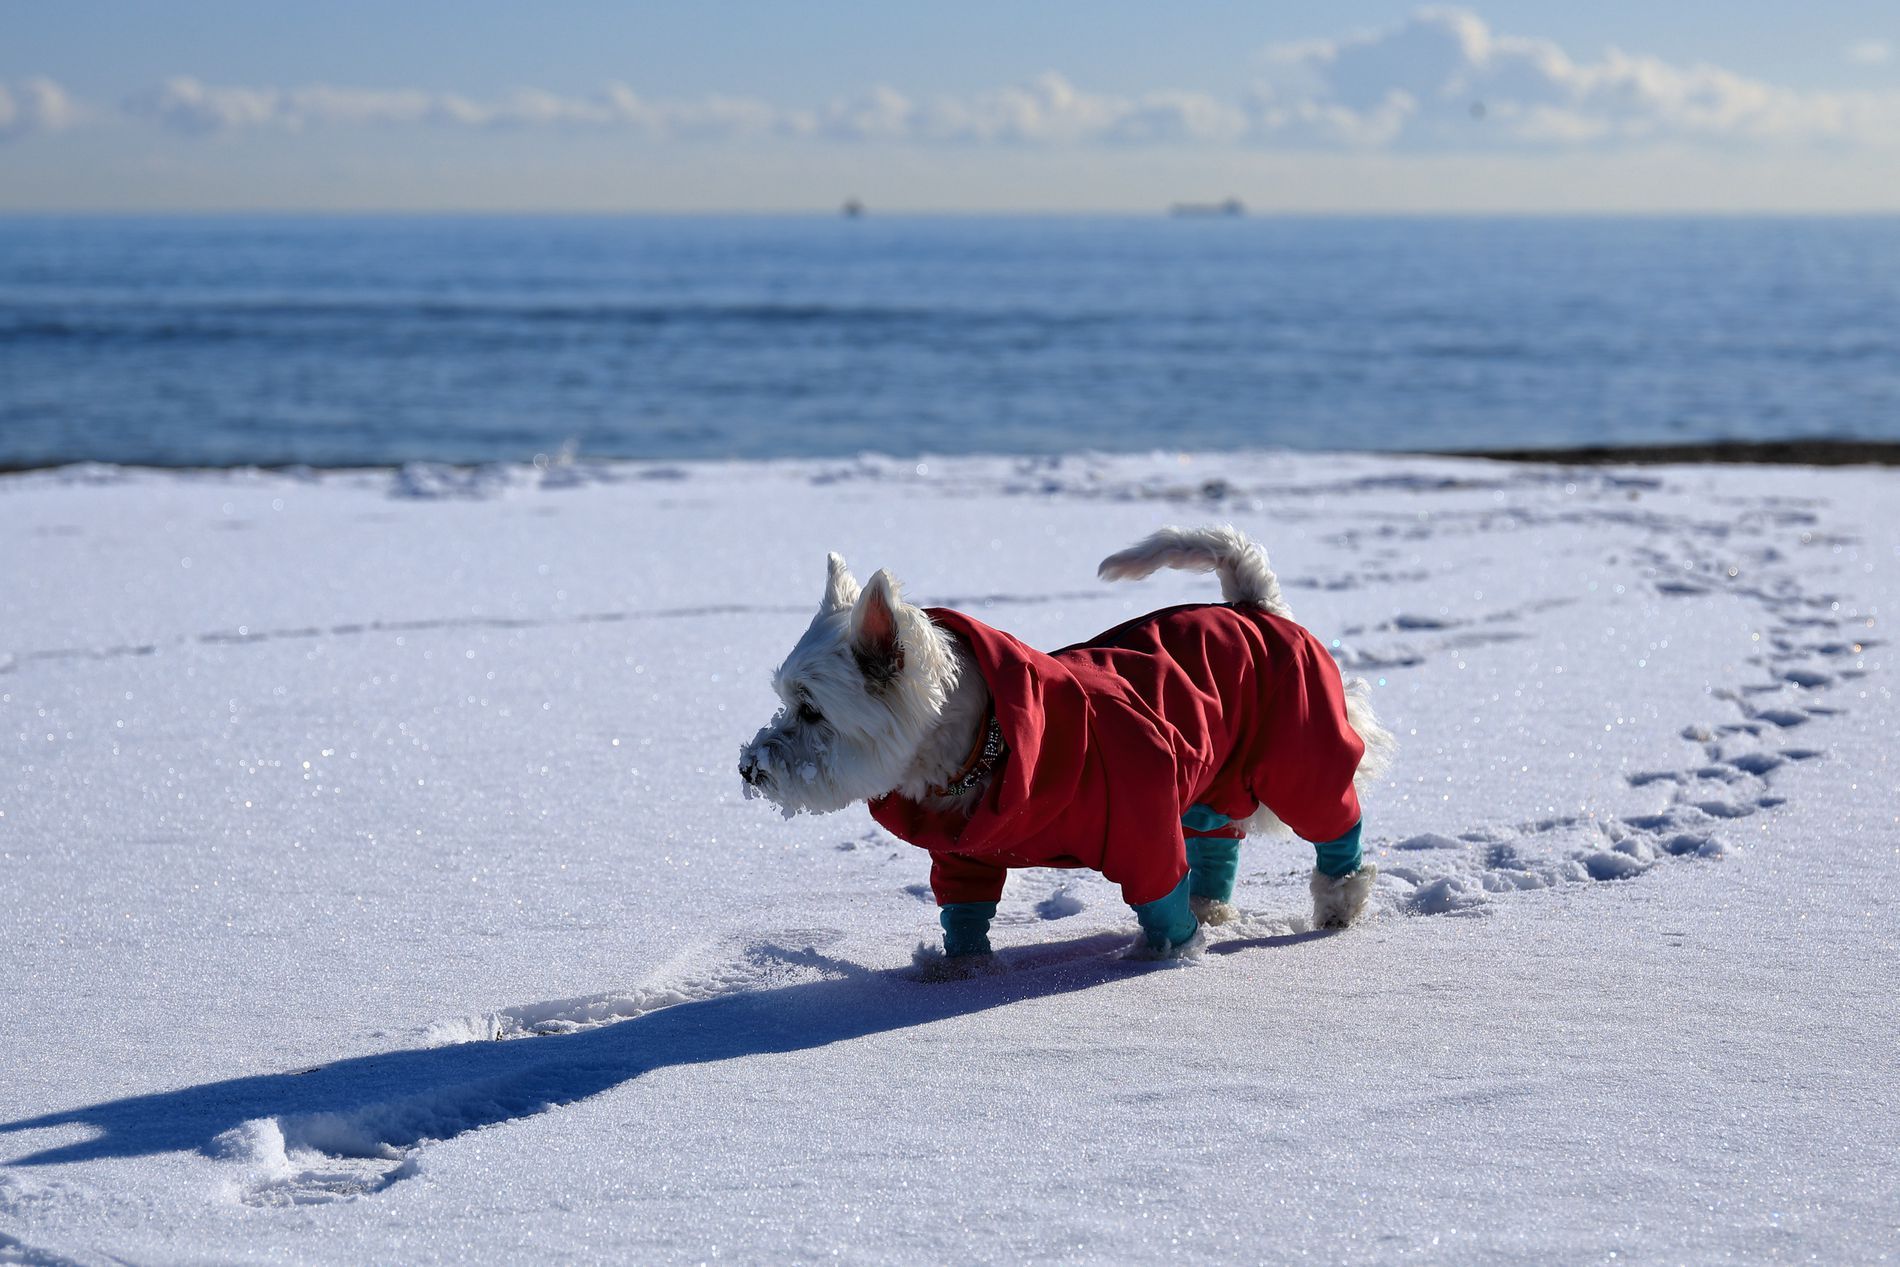
snowy walk
A charming dog dressed in a cozy red outfit with hints of blue is walking across a snowy landscape. Behind the dog, clear paw prints trail across the white snow; there is a breathtaking blue sea in the background. above, the sky is painted with soft clouds.
Nature landscape photography taken at eye level in a wide shot, in a color palette of crisp white, vibrant red, ocean blue, and soft grey clouds, adding a peaceful yet lively atmosphere to the winter scenery. the overall mood is adventurous, cozy, and serene.
Labels: Animal, Canine, Dog, Mammal, Pet, Bulldog, Beach, Coast, Nature, Outdoors, Sea, Shoreline, Water, Clothing, Coat, French Bulldog, Puppy, White Dog, Face, Head, Person, Photography, Portrait, Soil, Pitbull, Jacket, Boxer, snowy ground, paw prints, blue sea, cloudy sky, dog
Camera: Canon Canon EOS 5D Mark IV
Lens: 24.0 - 70.0 mm, Canon EF 24-70mm f/4L IS USM
Aperture: F5
Exposure: 1/2500 sec
ISO: 100
Focal length: 70.0 mm